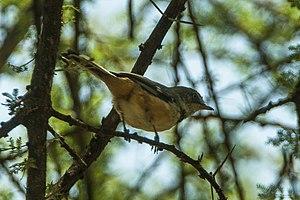
La Parisome sanglée est une espèce de passereaux de l'Ancien Monde de la famille des Sylviidae.